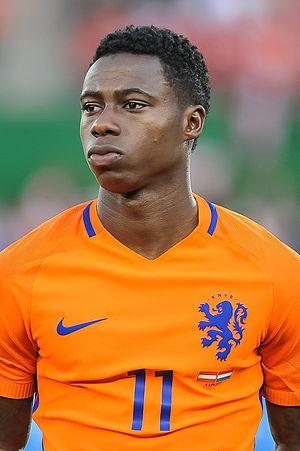
Quincy Promes, né le 4 janvier 1992 à Amsterdam, est un footballeur international néerlandais évoluant au poste d'attaquant à l'Ajax Amsterdam.